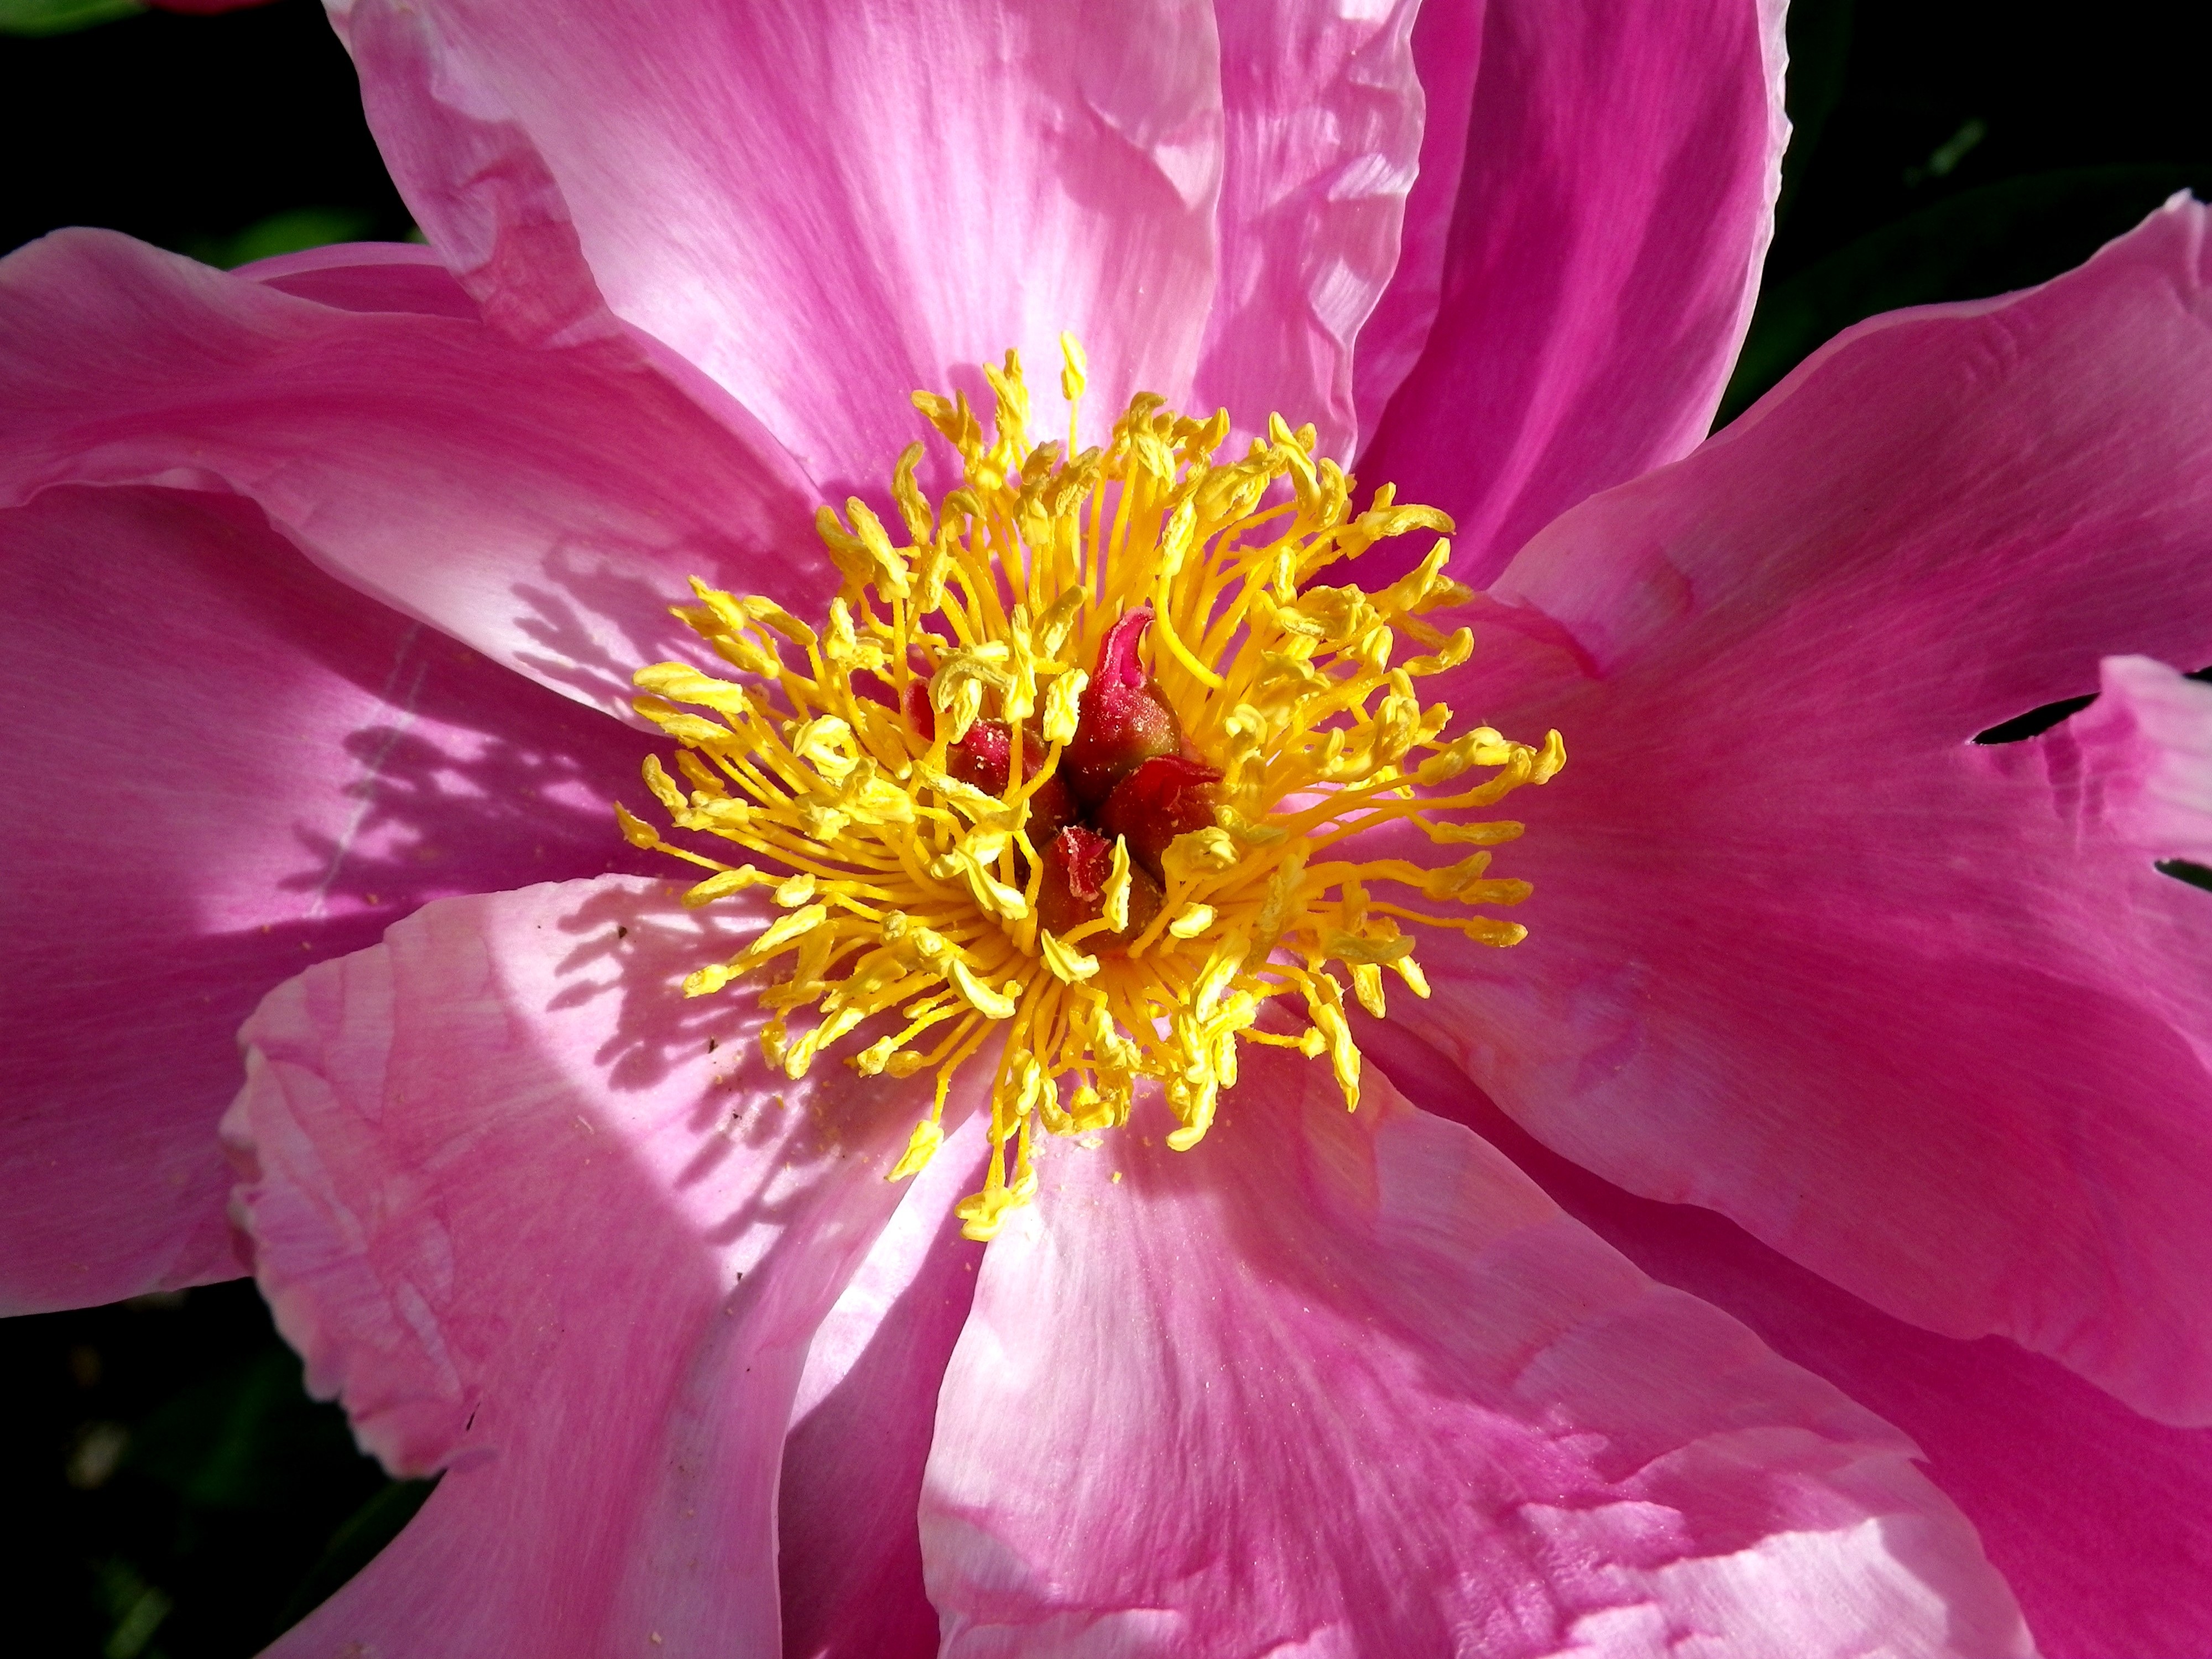
blossom, plant, flower, petal, spring, pink, close, flora, peony, macro photography, flowering plant, land plant